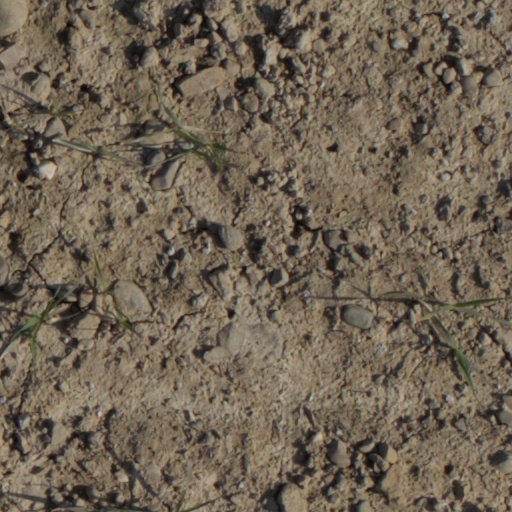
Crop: wheat